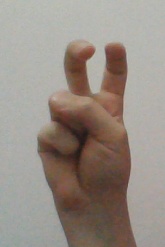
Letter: toot